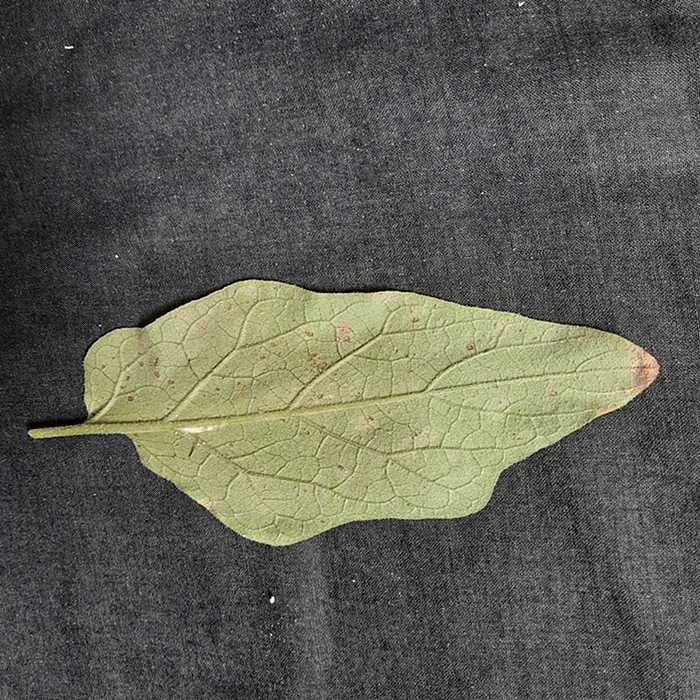
Plant: Eggplant
Label: Eggplant Cercopora leaf spot